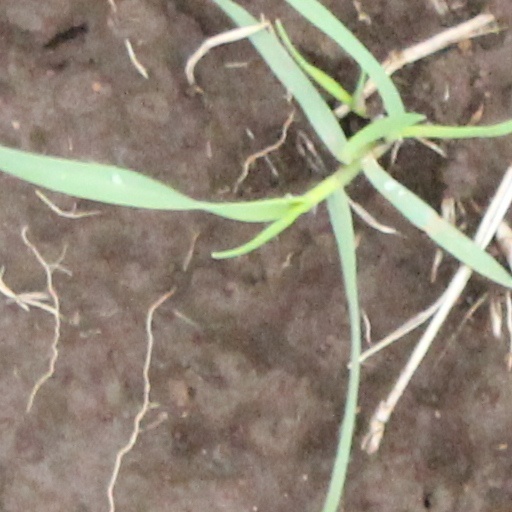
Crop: wheat